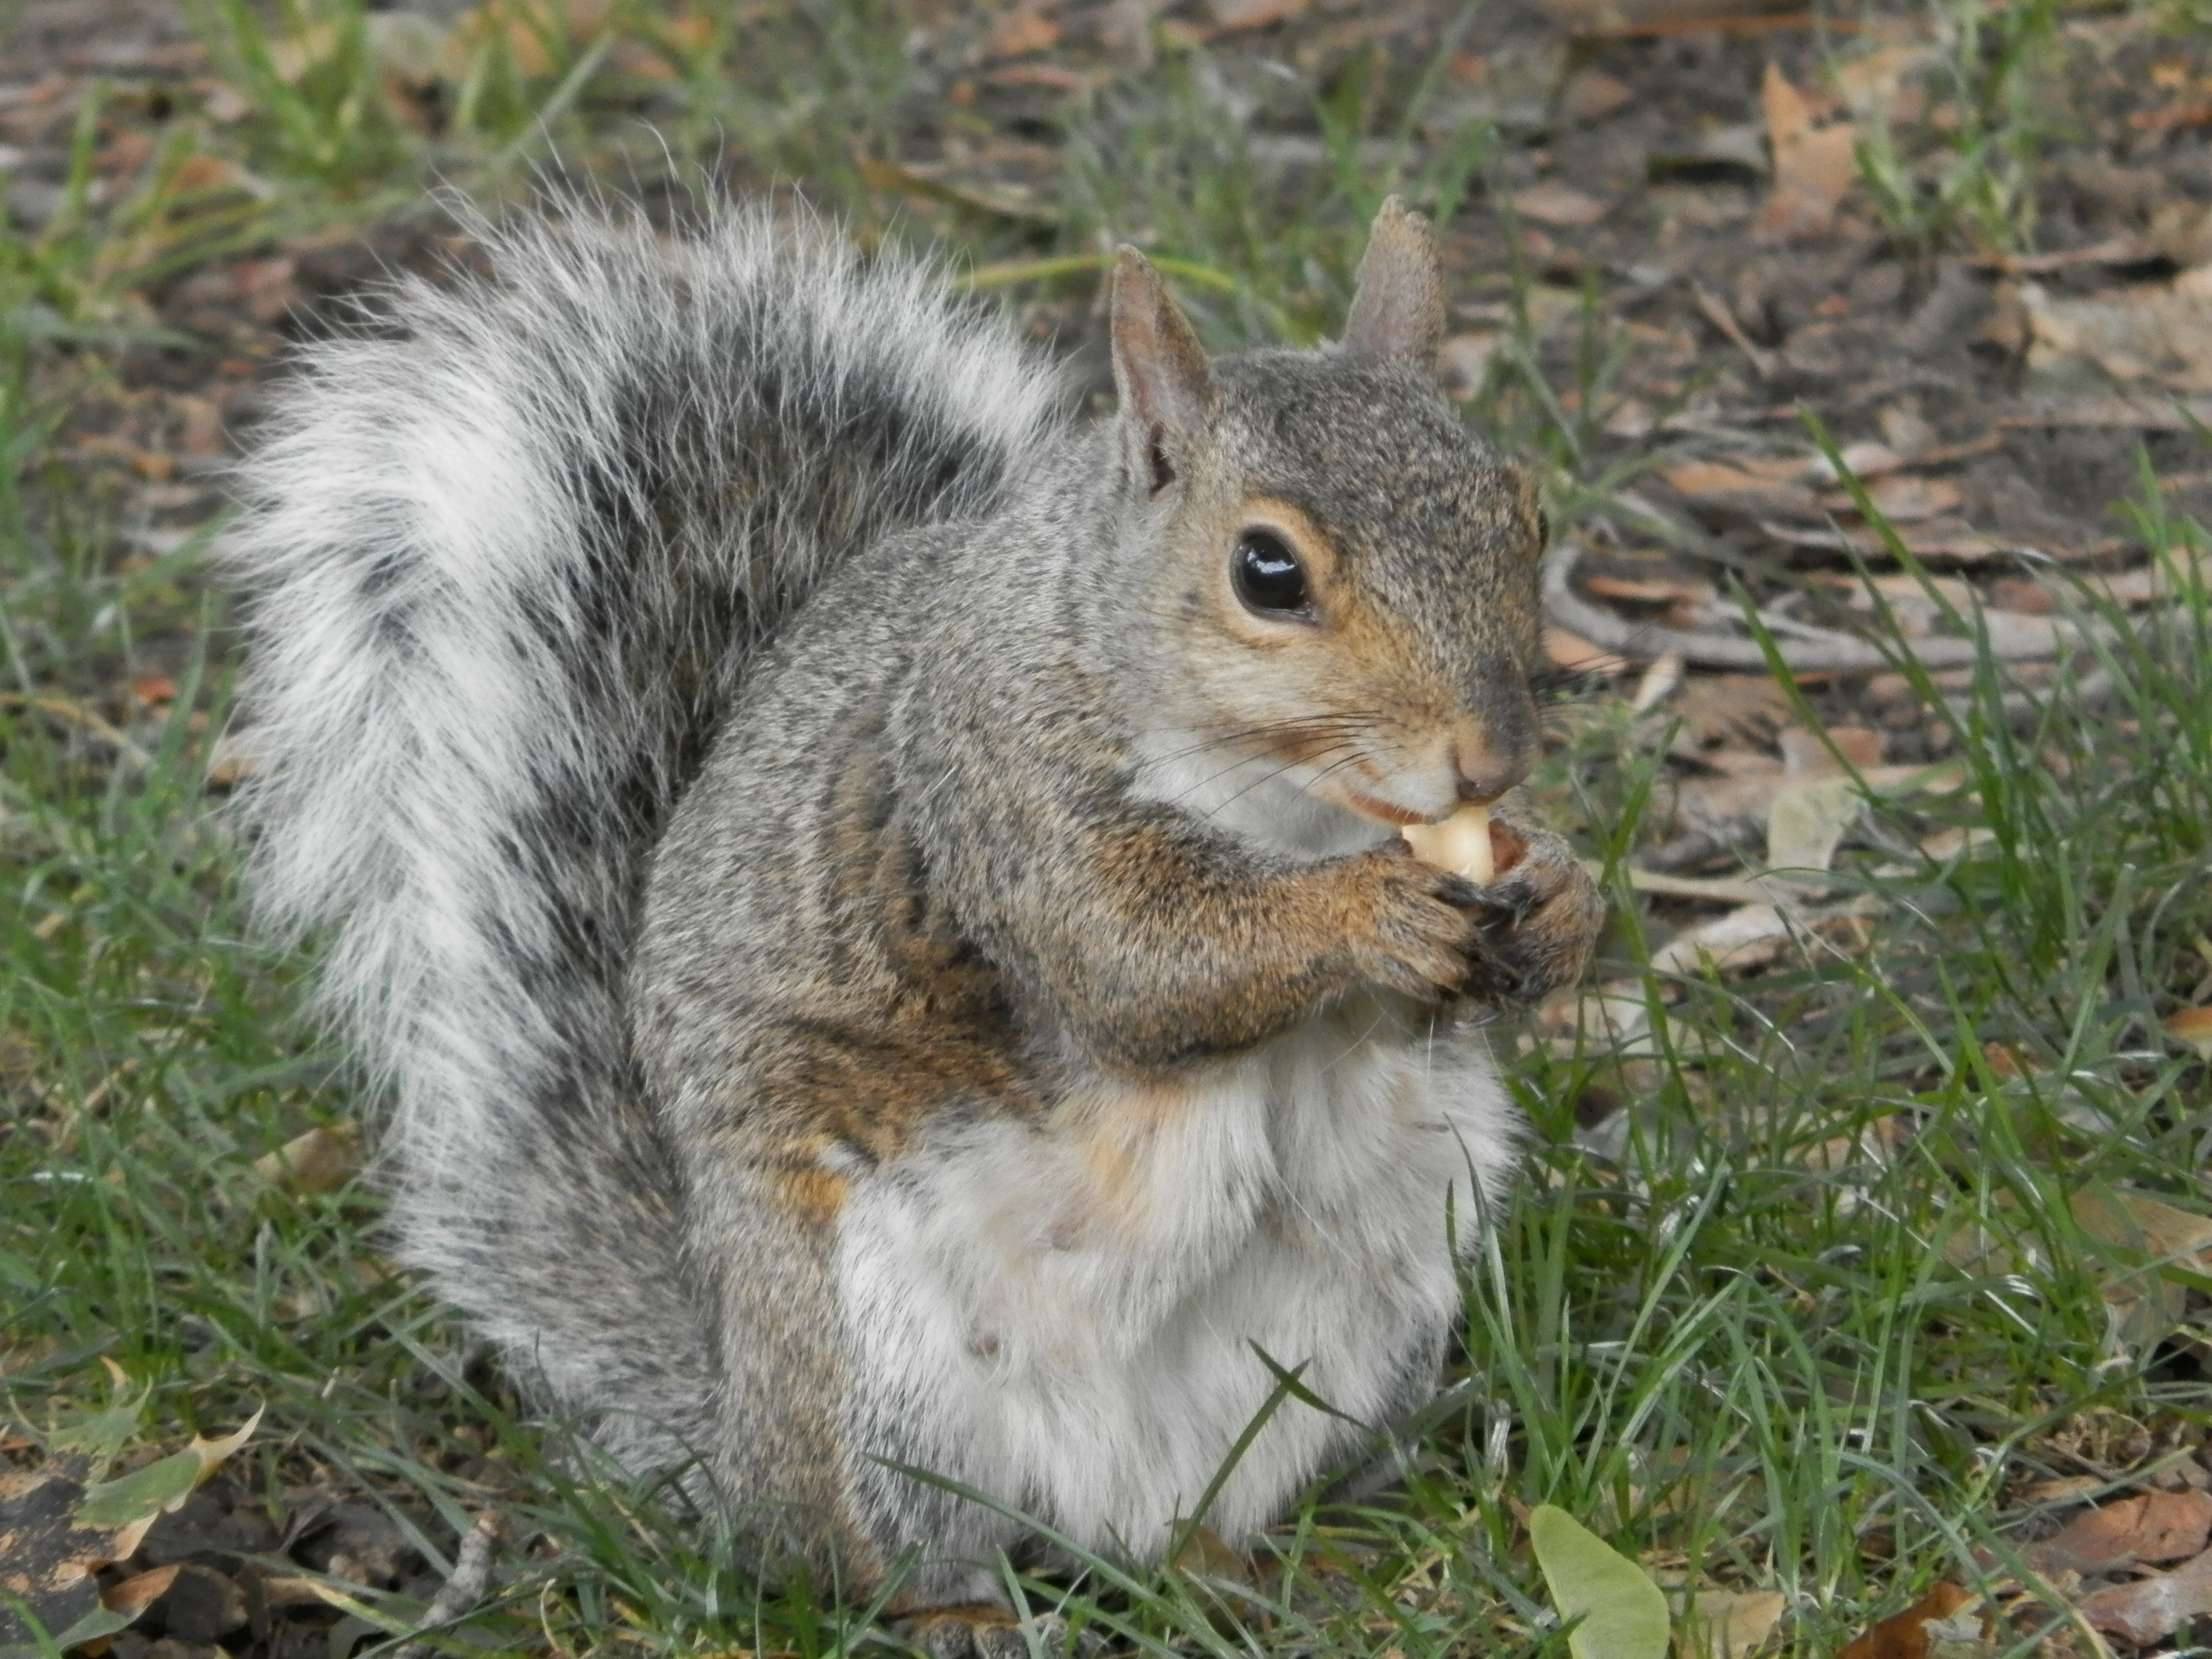
grass, animal, wildlife, park, mammal, gray, squirrel, nut, rodent, fauna, eating, vertebrate, chipmunk, peanut, fox squirrel